Joseph Huddart

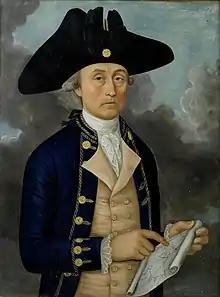
Capt. Joseph Huddart, in a Chinese reverse glass painting from c. 1785-9.

Joseph Huddart FRS (1741–1816) was a British hydrographer, engineer and inventor. He surveyed harbours and coasts but made a fortune from improving the design and manufacture of rope. He was highly regarded in his time, and his likeness featured in an engraving of distinguished men of science. Huddart was chosen to feature in the central group of the picture with M. I. Brunel, James Watt, Matthew Boulton and Thomas Telford.